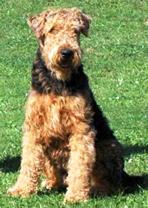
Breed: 226-n000057-wire_haired_fox_terrier